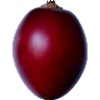
Label: Tamarillo 1